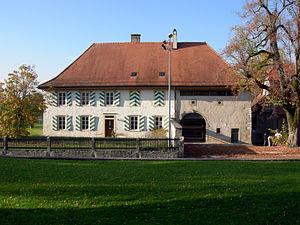
Chêne-Pâquier, Cure